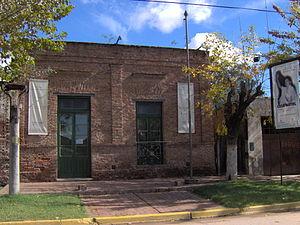
María Eva Duarte de Perón [maˈɾia ˈeβa ˈðwaɾte ðe peˈɾon], mieux connue sous le nom d’Eva Perón ou d’Evita, est une actrice et femme politique argentine. Elle épousa en 1945 le colonel Juan Domingo Perón, un an avant l’accession de celui-ci à la présidence de la république argentine.